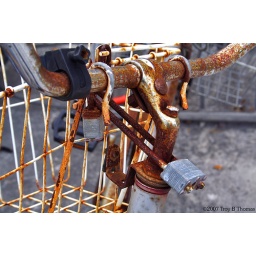
A rusty bike on Duval Street in Key West, Florida.